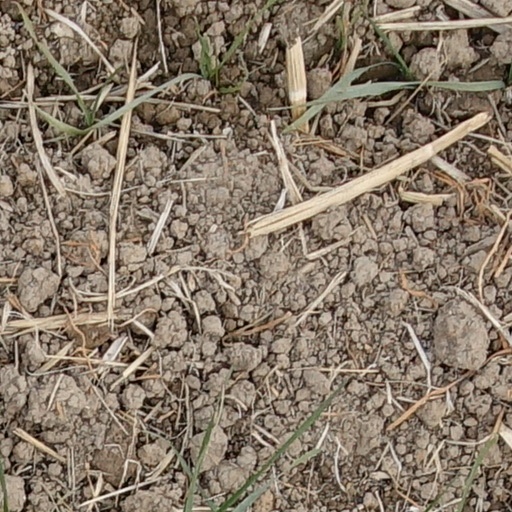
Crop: wheat